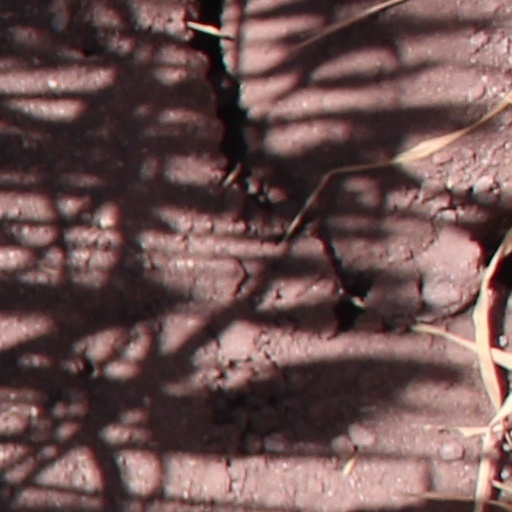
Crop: wheat